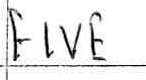
Label: five